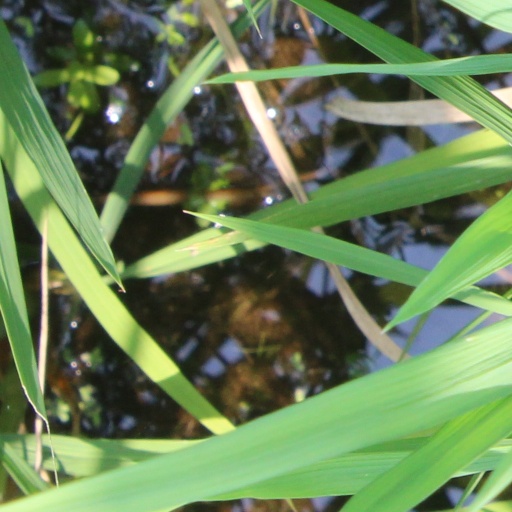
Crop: rice